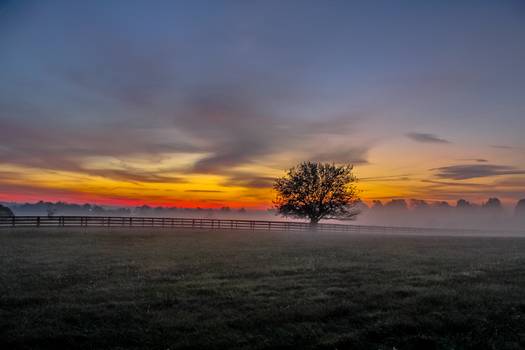
Label: No Watermark